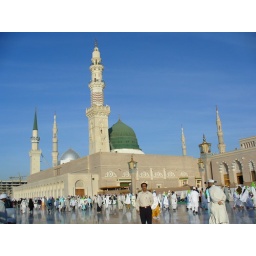
Ziyarah entry is thru gate (not visible) below white dome n exit thru gate below green dome-women not allowed